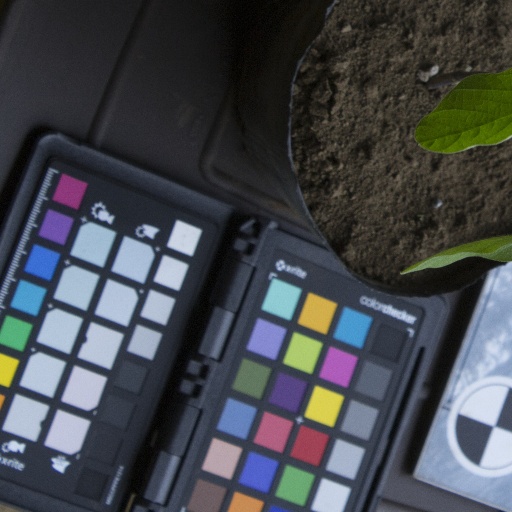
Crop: soybean